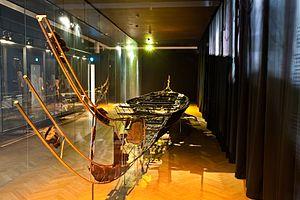
Le bateau de Hjortspring est le plus ancien vestige archéologique concernant la construction navale en Scandinavie. L'embarcation présente une longueur hors-tout de vingt et un mètres, pour une longueur intérieure utile de treize mètres sur deux mètres de large et un poids à vide d'environ 500 kg. Équipé de dix bancs de nage et propulsé à l'aide de pagaies, il pouvait emmener un équipage d'une vingtaine d'hommes pour un poids avec équipement d'environ 2 500 kg.
Cette liste d'épaves de bateau viking recense les nombreuses épaves de bateaux vikings retrouvées sur les côtes scandinaves. Certaines de celles-ci ont servi pour la reconstruction de répliques de bateaux vikings actuels.